Jon Burgerman

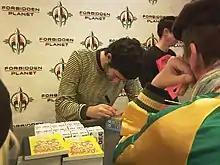
Burgerman at Forbidden Planet.

The New York Times featured Burgerman in the Fashion & Style section of August 1, 2017 highlighting his Instagram stories and book "It's Great to Create". In September 2017, filmmaker Bas Berkhout documented Burgerman's studio and family history in a short film called "The Story of Jon Burgerman."